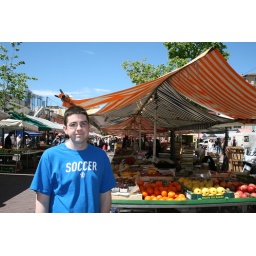
Ryan at the flower market in Old Nice.